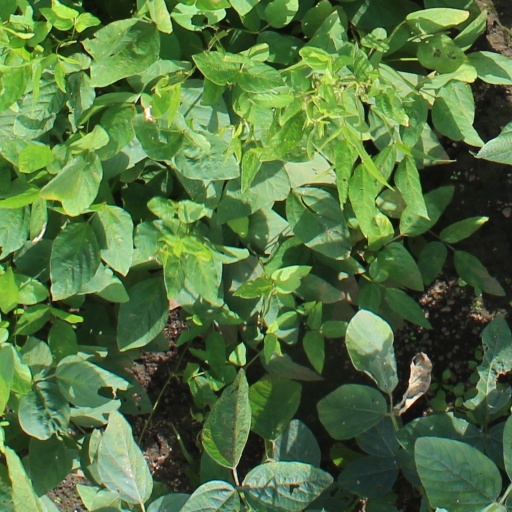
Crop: soybean